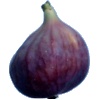
Label: Fig 1